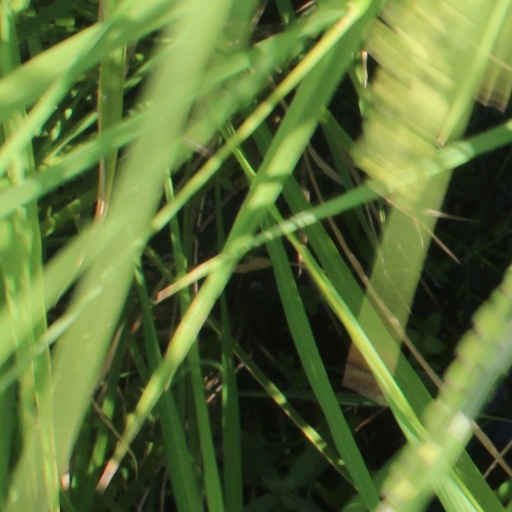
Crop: rice